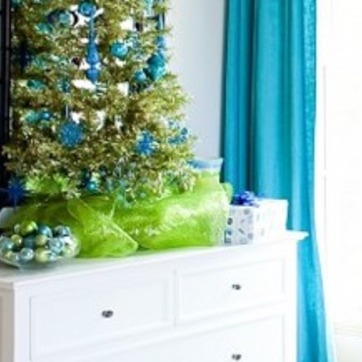
Material: foliage